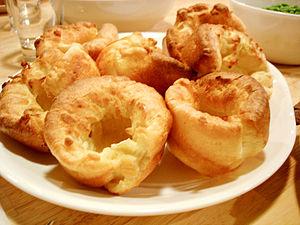
Le Yorkshire pudding est un plat originaire du nord de l'Angleterre, peut-être du Yorkshire, mais son origine précise est inconnue. Sa popularité s'étend aujourd'hui bien au-delà de cette région. Contrairement à la grande majorité des puddings britanniques, le Yorkshire pudding n'est pas un dessert.